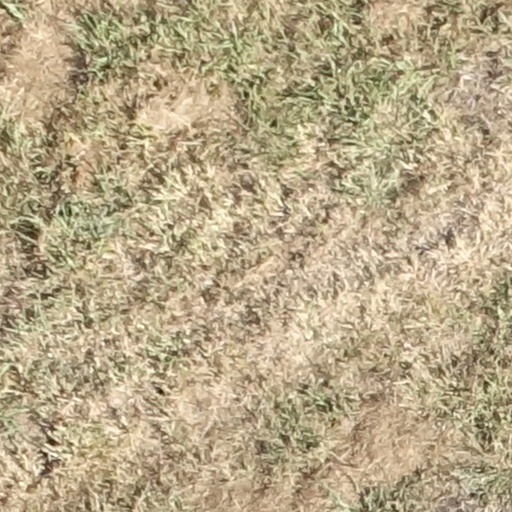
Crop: sorghum